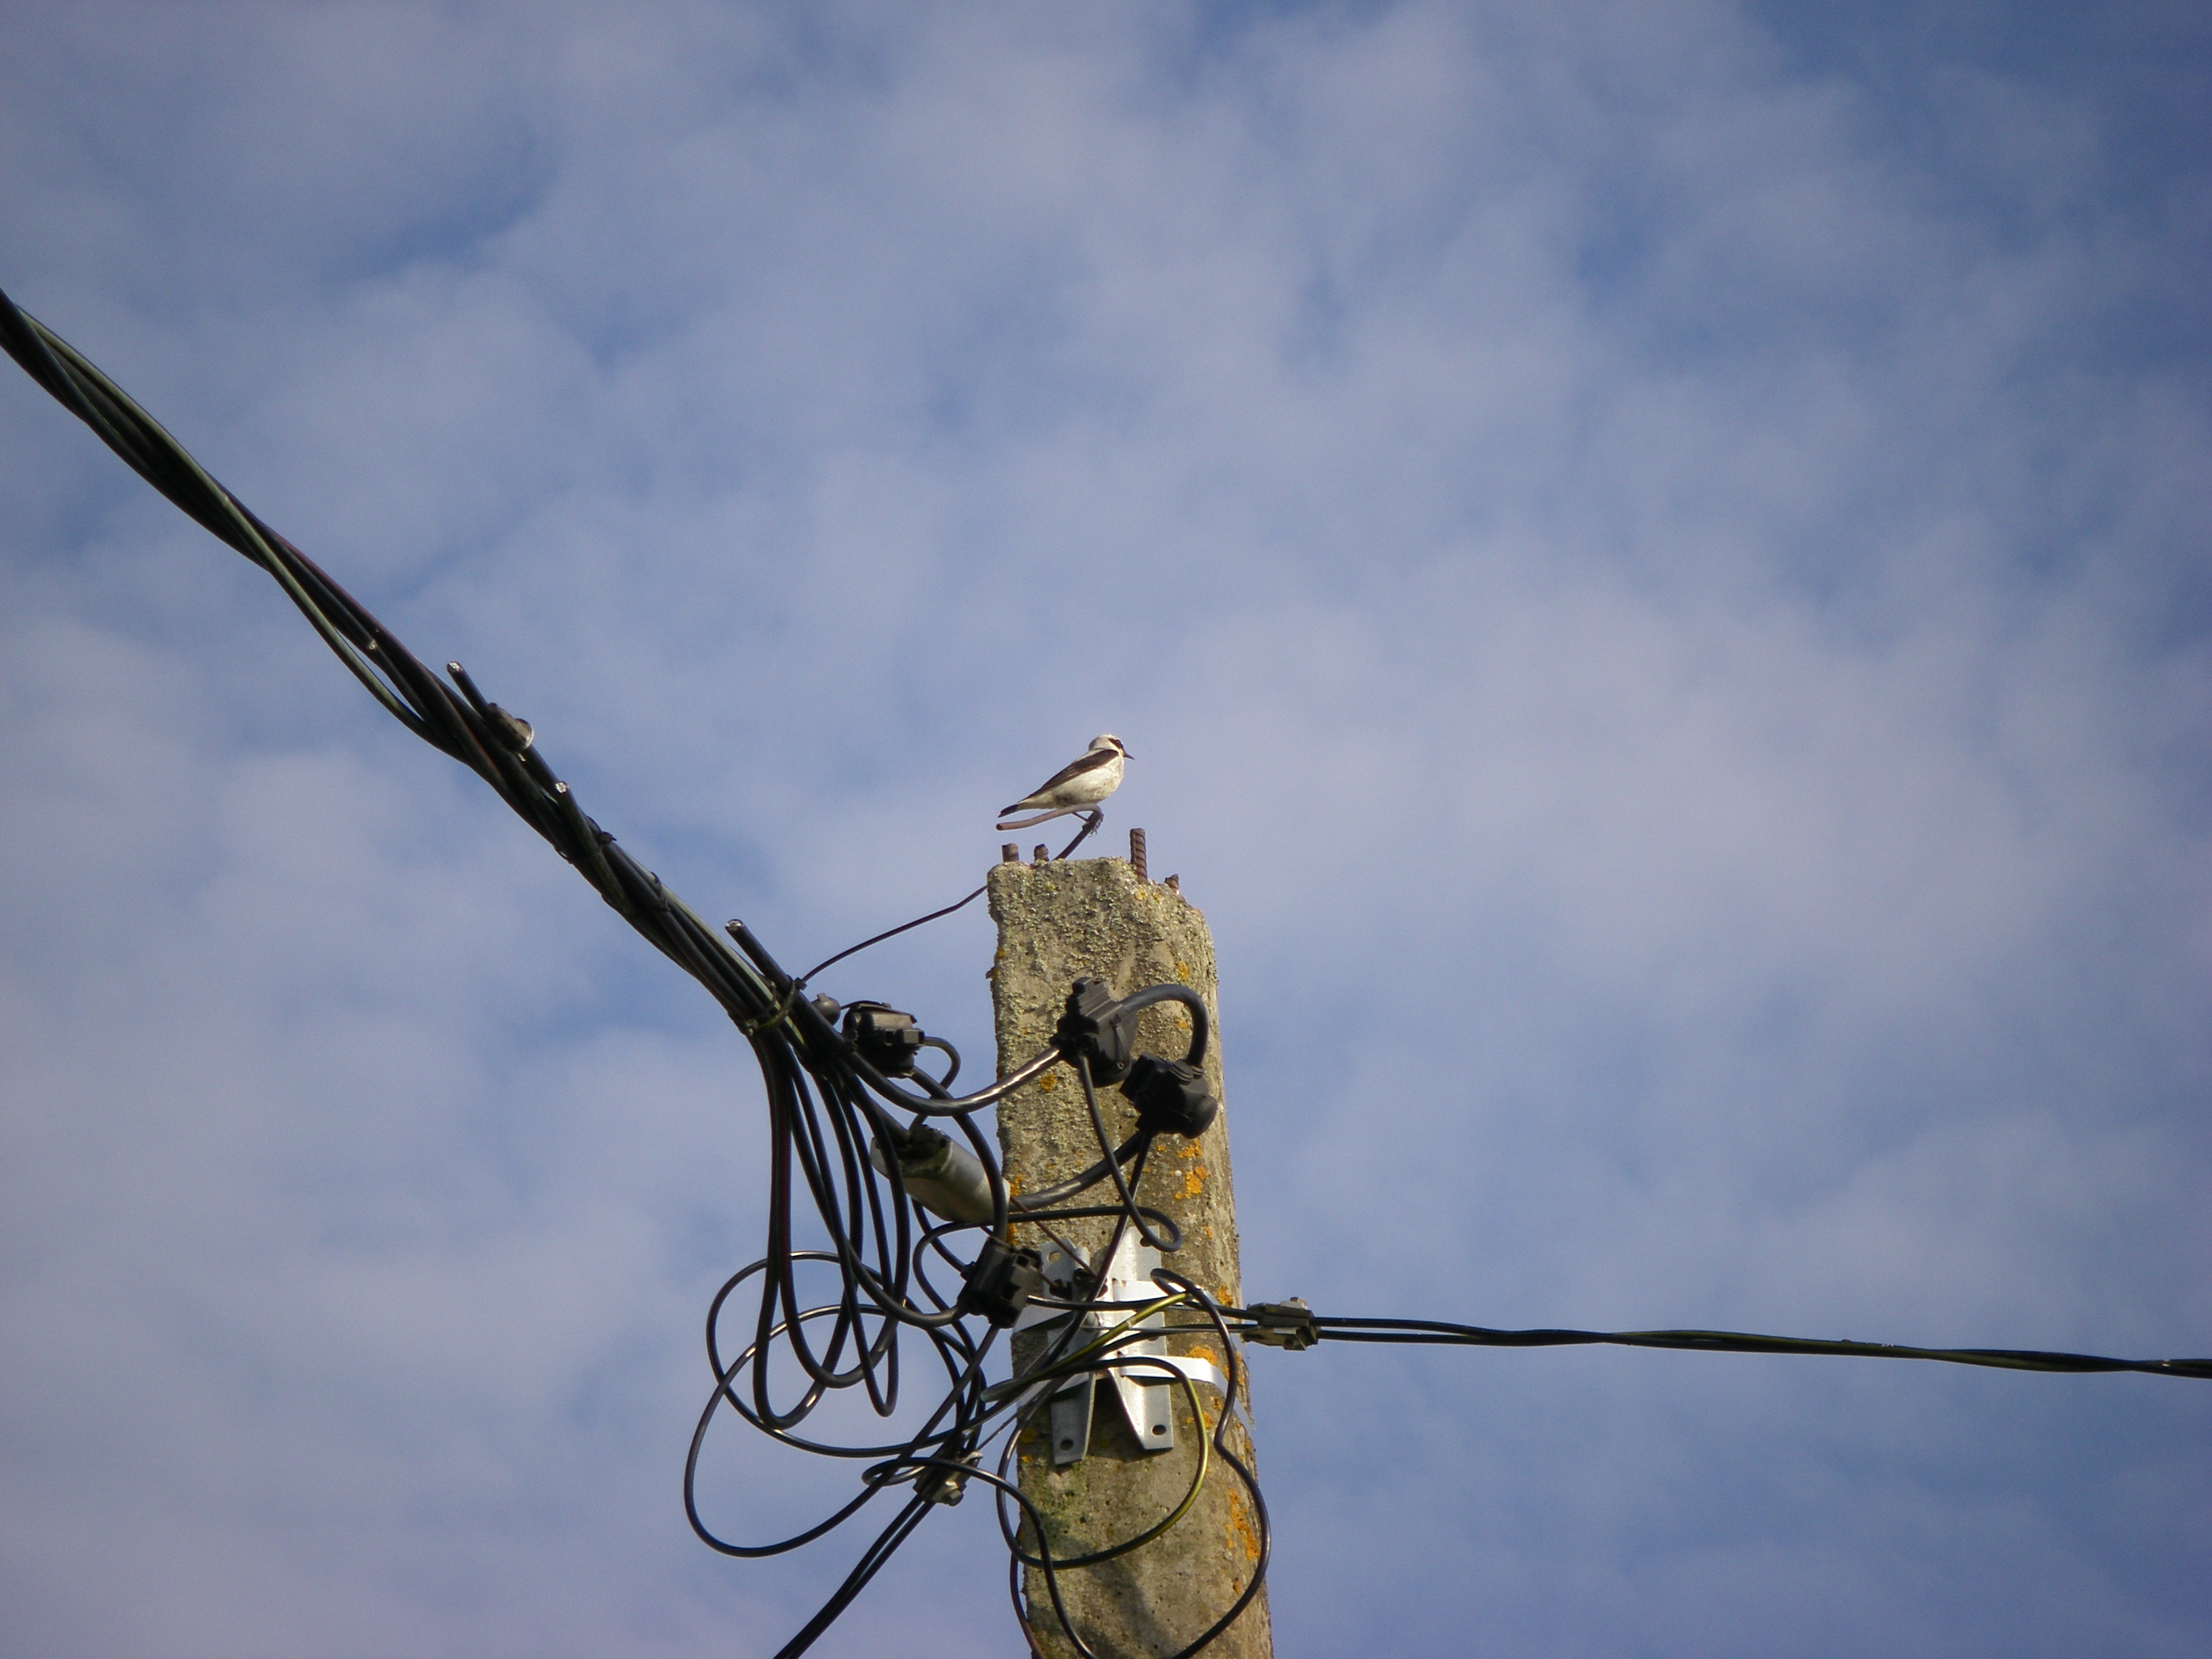
bird, wire, sky, branch, cable, overhead power line, electrical supply, electricity